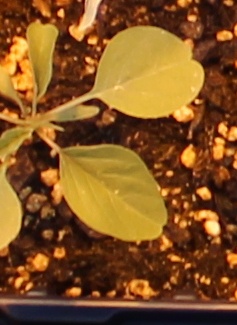
Label: Palmer Amaranth